William Shakespeare

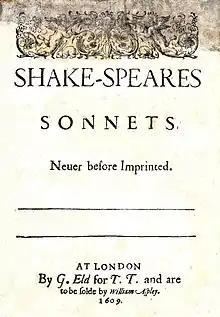
Title page from 1609 edition of "Shake-Speares Sonnets"

Shakespeare's works include the 36 plays printed in the First Folio of 1623, listed according to their folio classification as comedies, histories, and tragedies. Two plays not included in the First Folio, "The Two Noble Kinsmen" and "Pericles, Prince of Tyre", are now accepted as part of the canon, with today's scholars agreeing that Shakespeare made major contributions to the writing of both. No Shakespearean poems were included in the First Folio, partly because the collection was compiled by men of theatre.